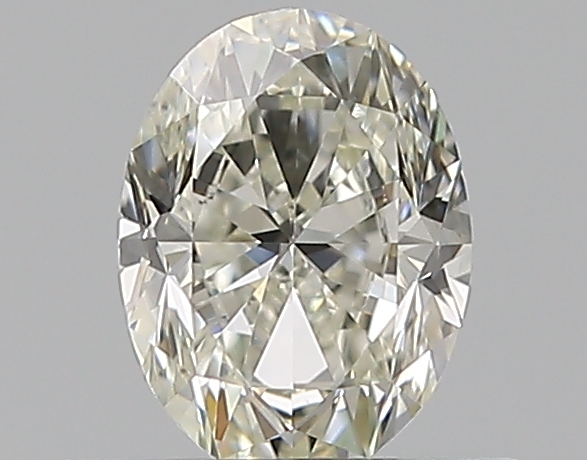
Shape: oval
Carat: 0.51
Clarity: VS1
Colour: J
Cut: VG
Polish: EX
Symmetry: VG
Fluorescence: N
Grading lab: GIA
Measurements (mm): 5.82 x 4.36 x 2.87